Syrian chemical weapons program

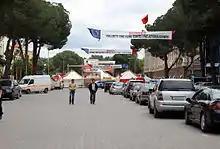
Tirana's Boulevard looking southward

Following the Ghouta attacks, Secretary-General of the United Nations Ban Ki-moon suggested that he might request that the United Nations Security Council vote to demand that Syria ratify the CWC. On 10 September 2013, Syria announced its intention to join the chemical weapons convention, following a Russian proposal to assist Syria with disposing of their chemical arsenal, and subsequently submitted an instrument of accession to the United Nations as the depositary. Syria formally acceded to the CWC on 14 September 2013, with the convention coming into force for Syria 30 days after their deposit of the instrument of accession on 14 October 2013. In a telephone call with the Organisation for the Prohibition of Chemical Weapons (OPCW) director-general, Syrian Deputy Minister Faisal Mekdad asked for technical assistance and requested that the CWC be provisionally in force prior to its formal entry in force. The OPCW announced that this request had been circulated with its member states.